List of birds of Madeira

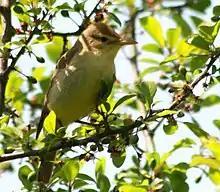
Melodious warbler

Falconidae is a family of diurnal birds of prey. They differ from hawks, eagles and kites in that they kill with their beaks instead of their talons.